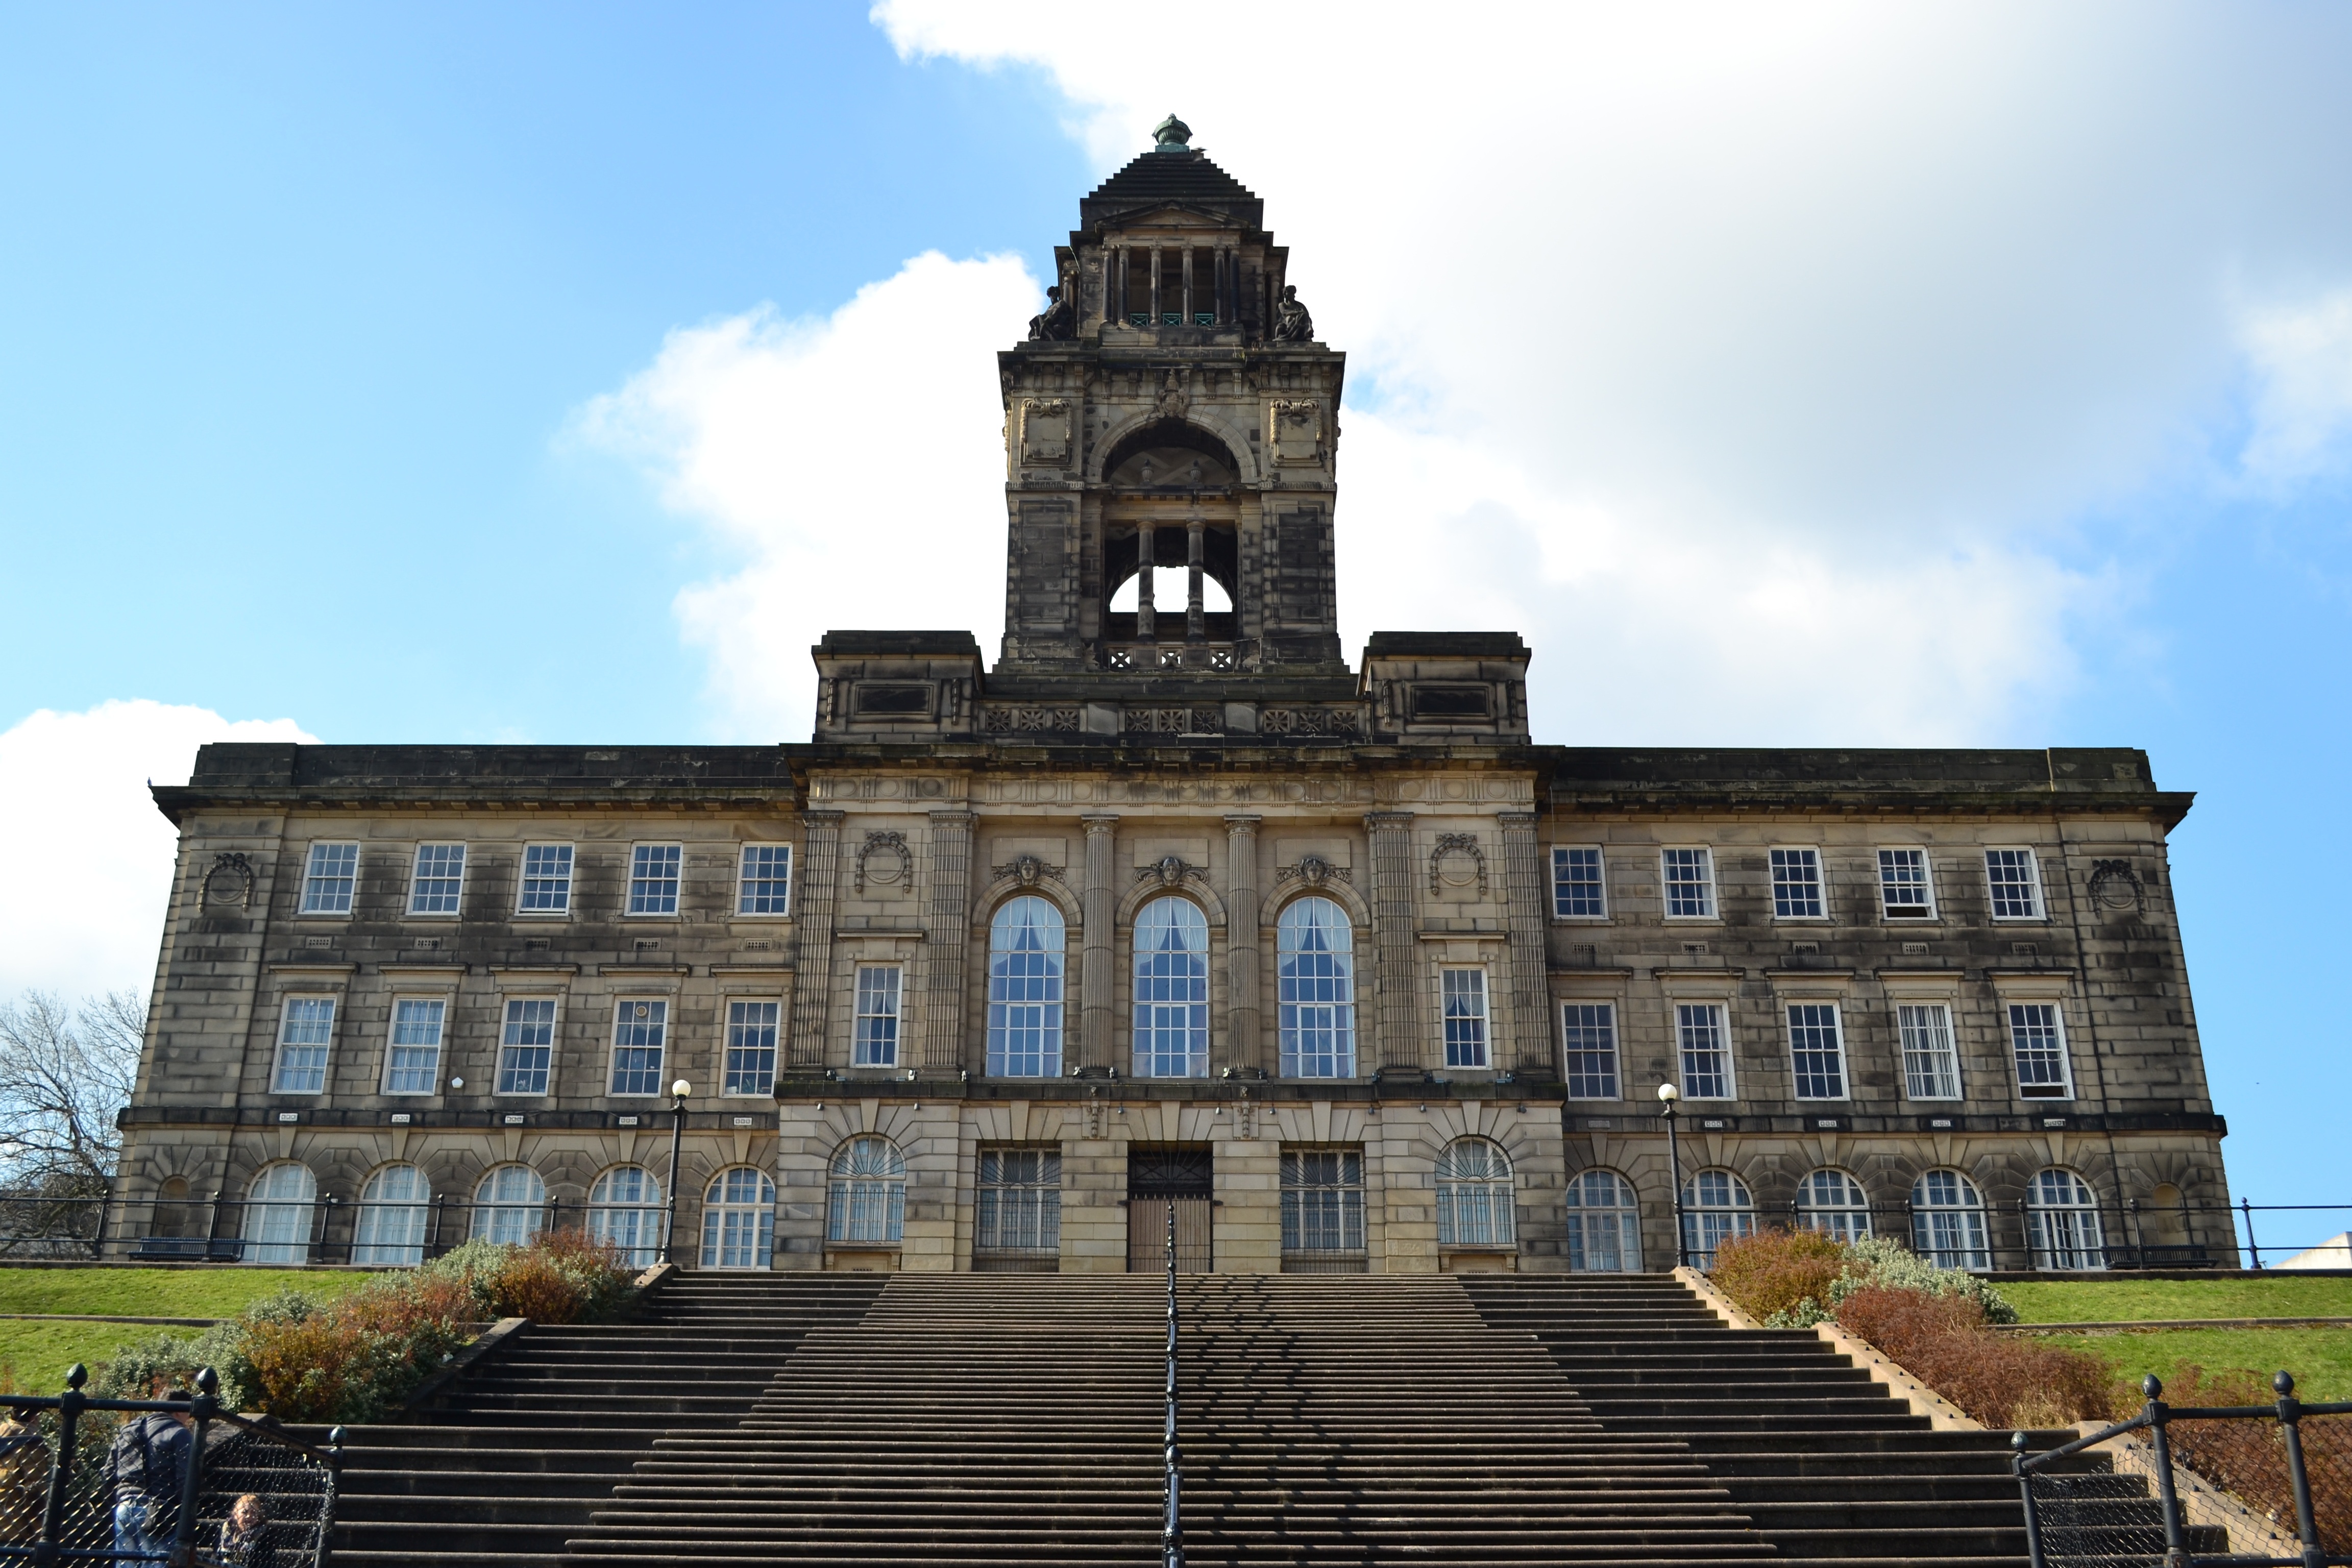
architecture, building, chateau, downtown, tower, landmark, facade, church, place of worship, england, liverpool, estate, town hall, wallasey, metropolitan borough of wirral